Dagblad van het Noorden

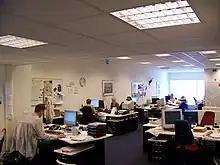
Editorial office of the "Dagblad van het Noorden" in Emmen in 2007

The "Dagblad van het Noorden" is a merger of the "Nieuwsblad van het Noorden" (founded in 1888), the "Groninger Dagblad" (founded by merger in 1992) and the "Drentse Courant" (founded by merger in 1991).